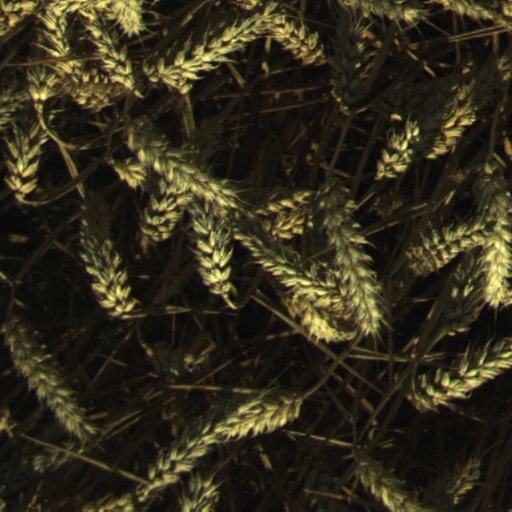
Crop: wheat